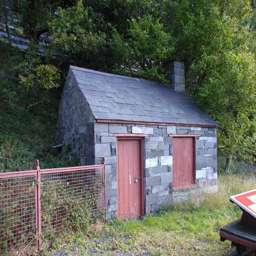
the hut at the bottom